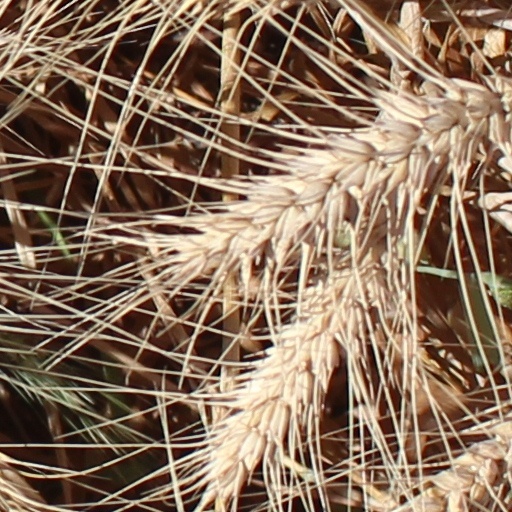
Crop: wheat